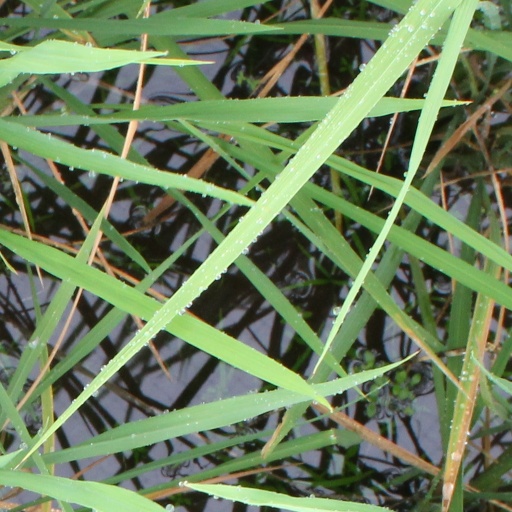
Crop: rice